Gordie Howe Bridge (Saskatoon)

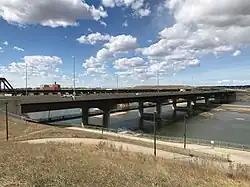
Gordie Howe Bridge (2019)

The Gordie Howe Bridge is a vehicular freeway bridge that spans the South Saskatchewan River in Saskatoon, Saskatchewan, Canada. It is a steel girder bridge, built as part of the Circle Drive freeway system in southwestern Saskatoon. At the time of construction, it was projected to cost $272.5 million to build. It is the southernmost road bridge in the city. The bridge is located adjacent to the Grand Trunk Bridge. It is also the longest of Saskatoon's bridges at in length, and the first to have a concrete road surface. The bridge was scheduled to open with the completion of the entire Circle Drive South project on September 30, 2012. However, record rainfall, high water tables and an early snowfall made that deadline unfeasible. The actual completion and opening date was July 31, 2013.